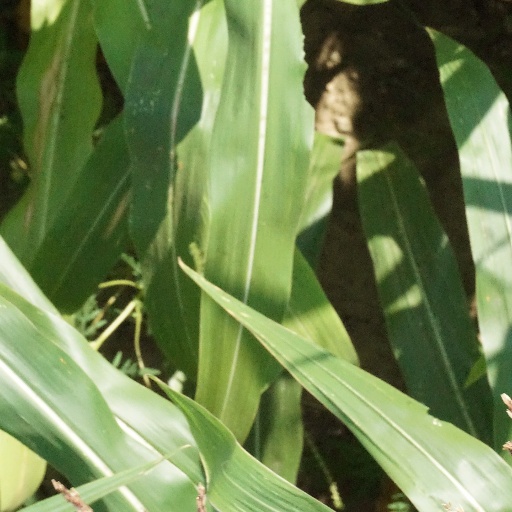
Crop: maize; corn